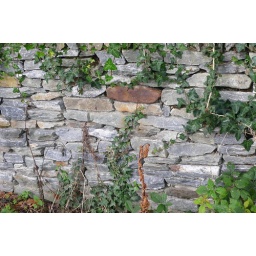
Dry stone wall near Raphoe, Donegal, Ireland.